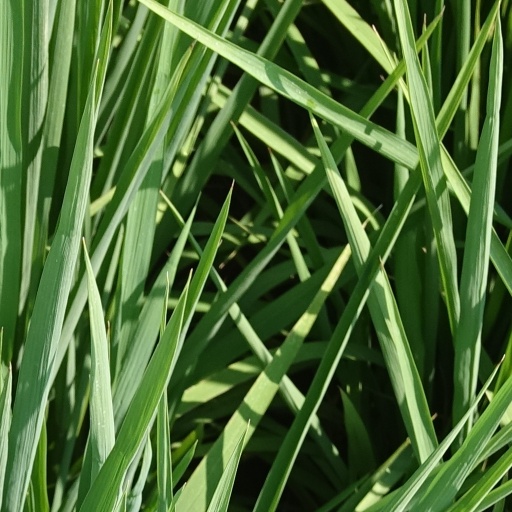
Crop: rice